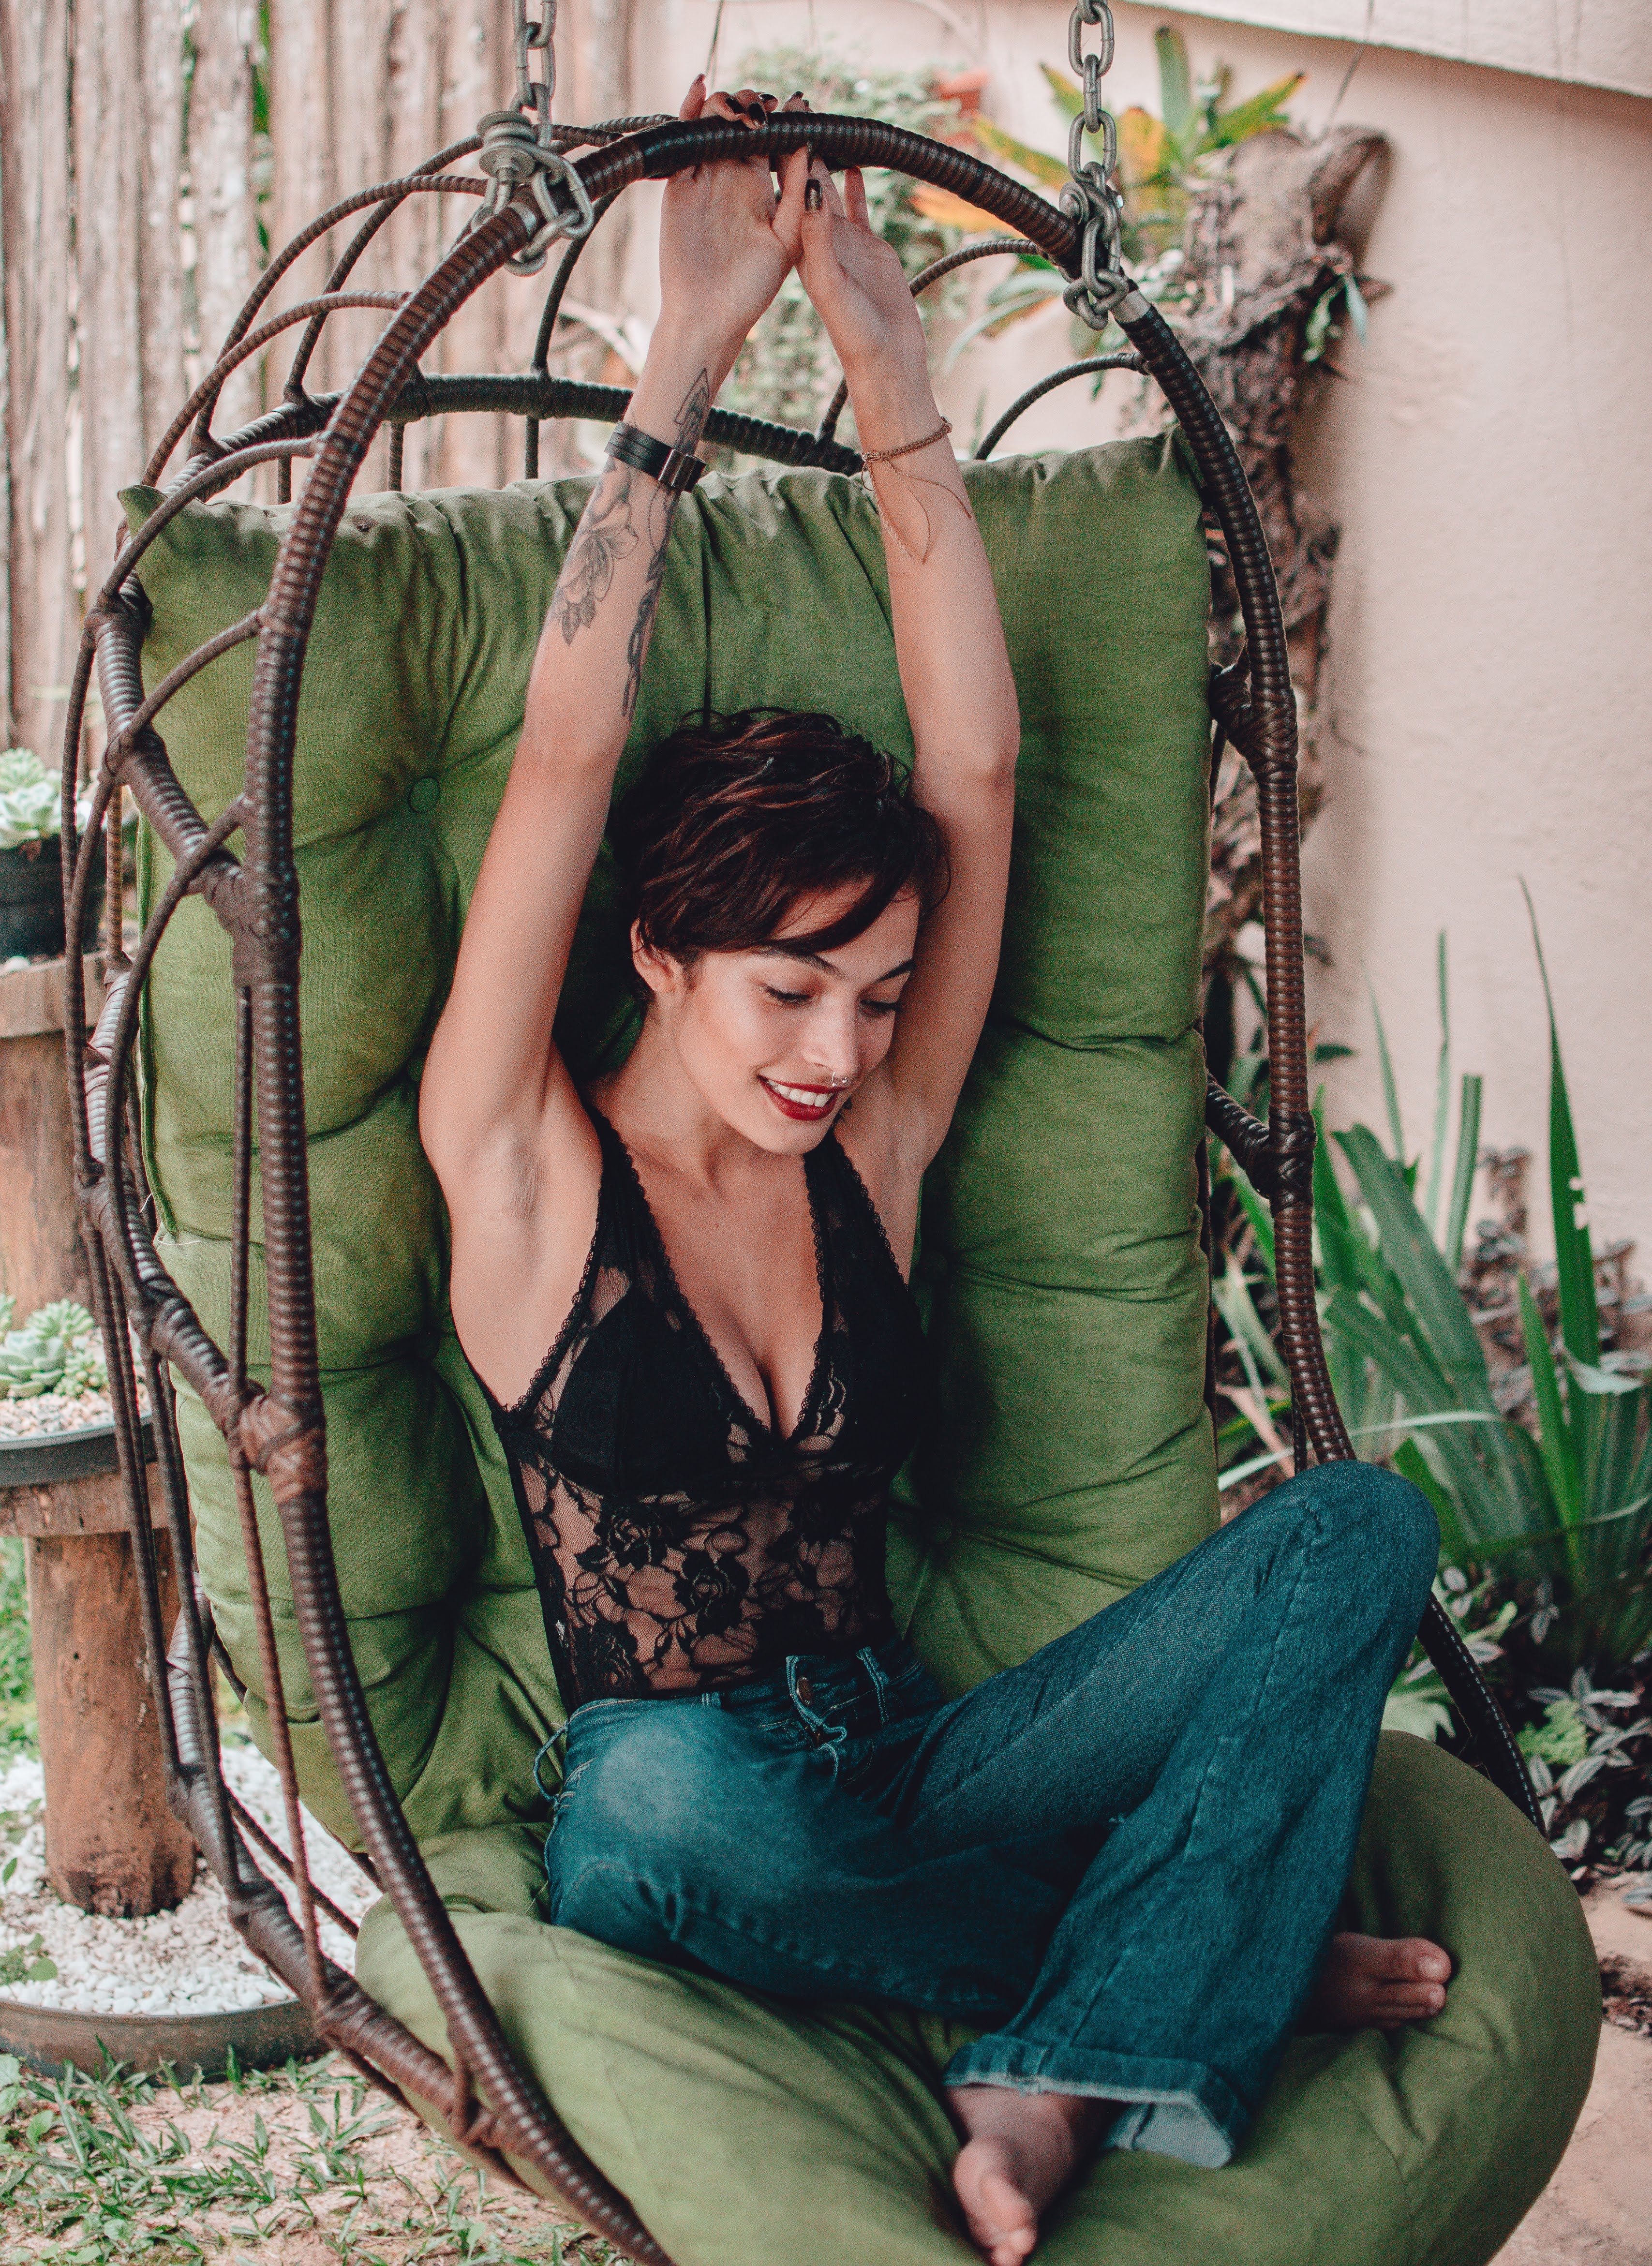
green, sitting, tree, long hair, photography, plant, photo shoot, furniture, fawn, swing